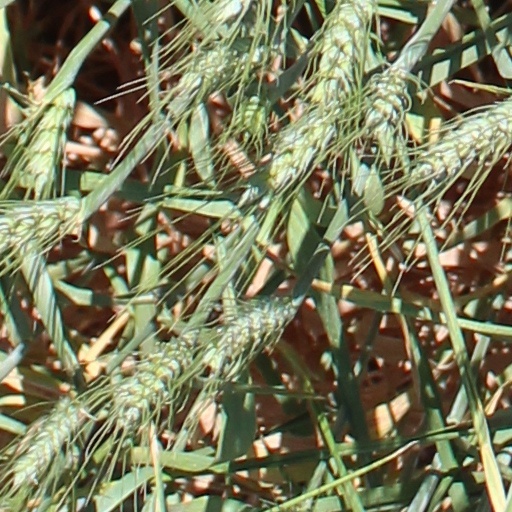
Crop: wheat